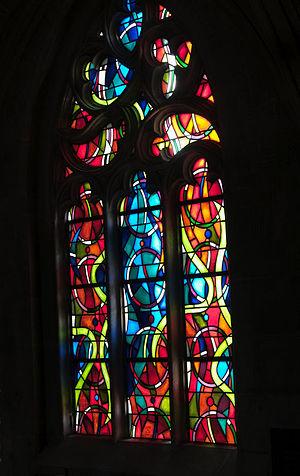
Collégiale de Romont (Suisse), 1980. Maître verrier: Michel Eltschinger.
Moïse est, selon la tradition, le premier prophète du judaïsme. Moïse apparaît dans le Livre de l'Exode. Il est le personnage le plus important de la Bible hébraïque, recevant la Loi pour le judaïsme, préfigurant Jésus-Christ pour le christianisme et précédant le prophète Mahomet pour l'islam.
Romont est une localité et une commune suisse du canton de Fribourg, située dans le district de la Glâne dont elle est le chef-lieu.
Sergio de Castro, né à Buenos Aires le 15 septembre 1922 et mort à Paris le 31 décembre 2012, est un peintre français d'origine argentine.